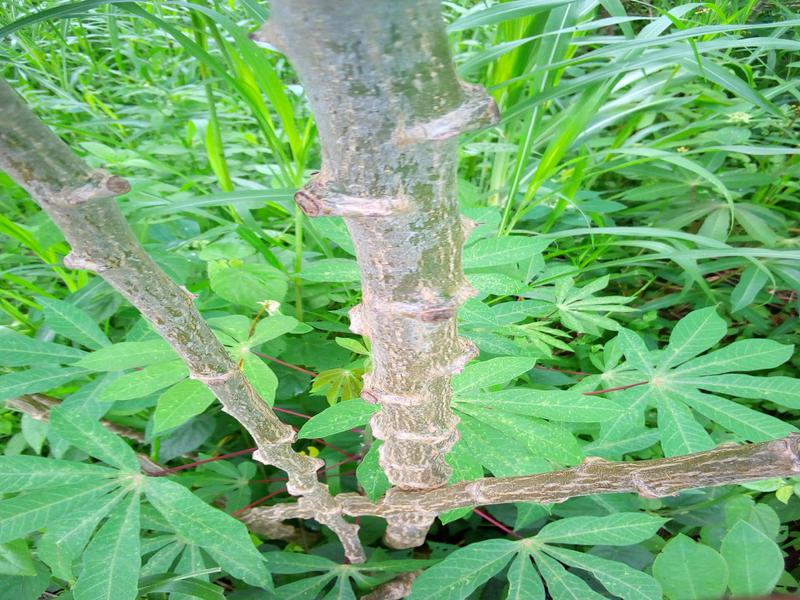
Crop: cassava
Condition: healthy